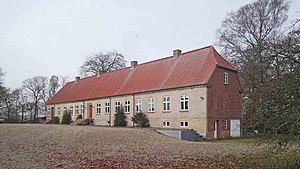
Stoholm / Historie / Stationsbyen
Lundgaards hovedbygning
Hovedbygning til herregården Lundgaard ved Stoholm. Opført 1880, senere administrationsbygning for Lundgaard Teglværk.
Stoholm er en stationsby i Midtjylland med 2.556 indbyggere, beliggende 15 km sydøst for Skive, 28 km nord for Karup og 18 km vest for Viborg. Byen hører til Viborg Kommune i Region Midtjylland og er Viborg Kommunes tredjestørste by. I 1970-2006 var Stoholm kommunesæde for Fjends Kommune.